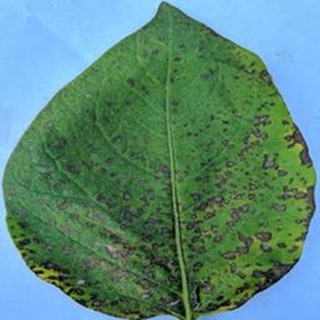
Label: potato_early_blight